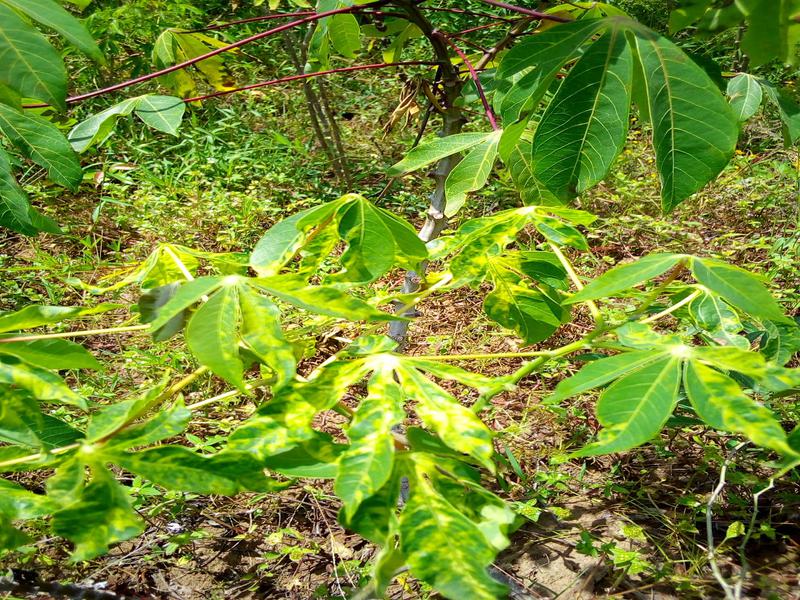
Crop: cassava
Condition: mosaic_disease